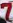
Number: 7